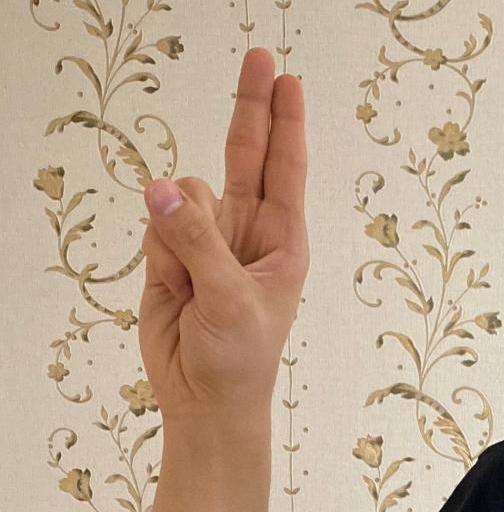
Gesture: two_up